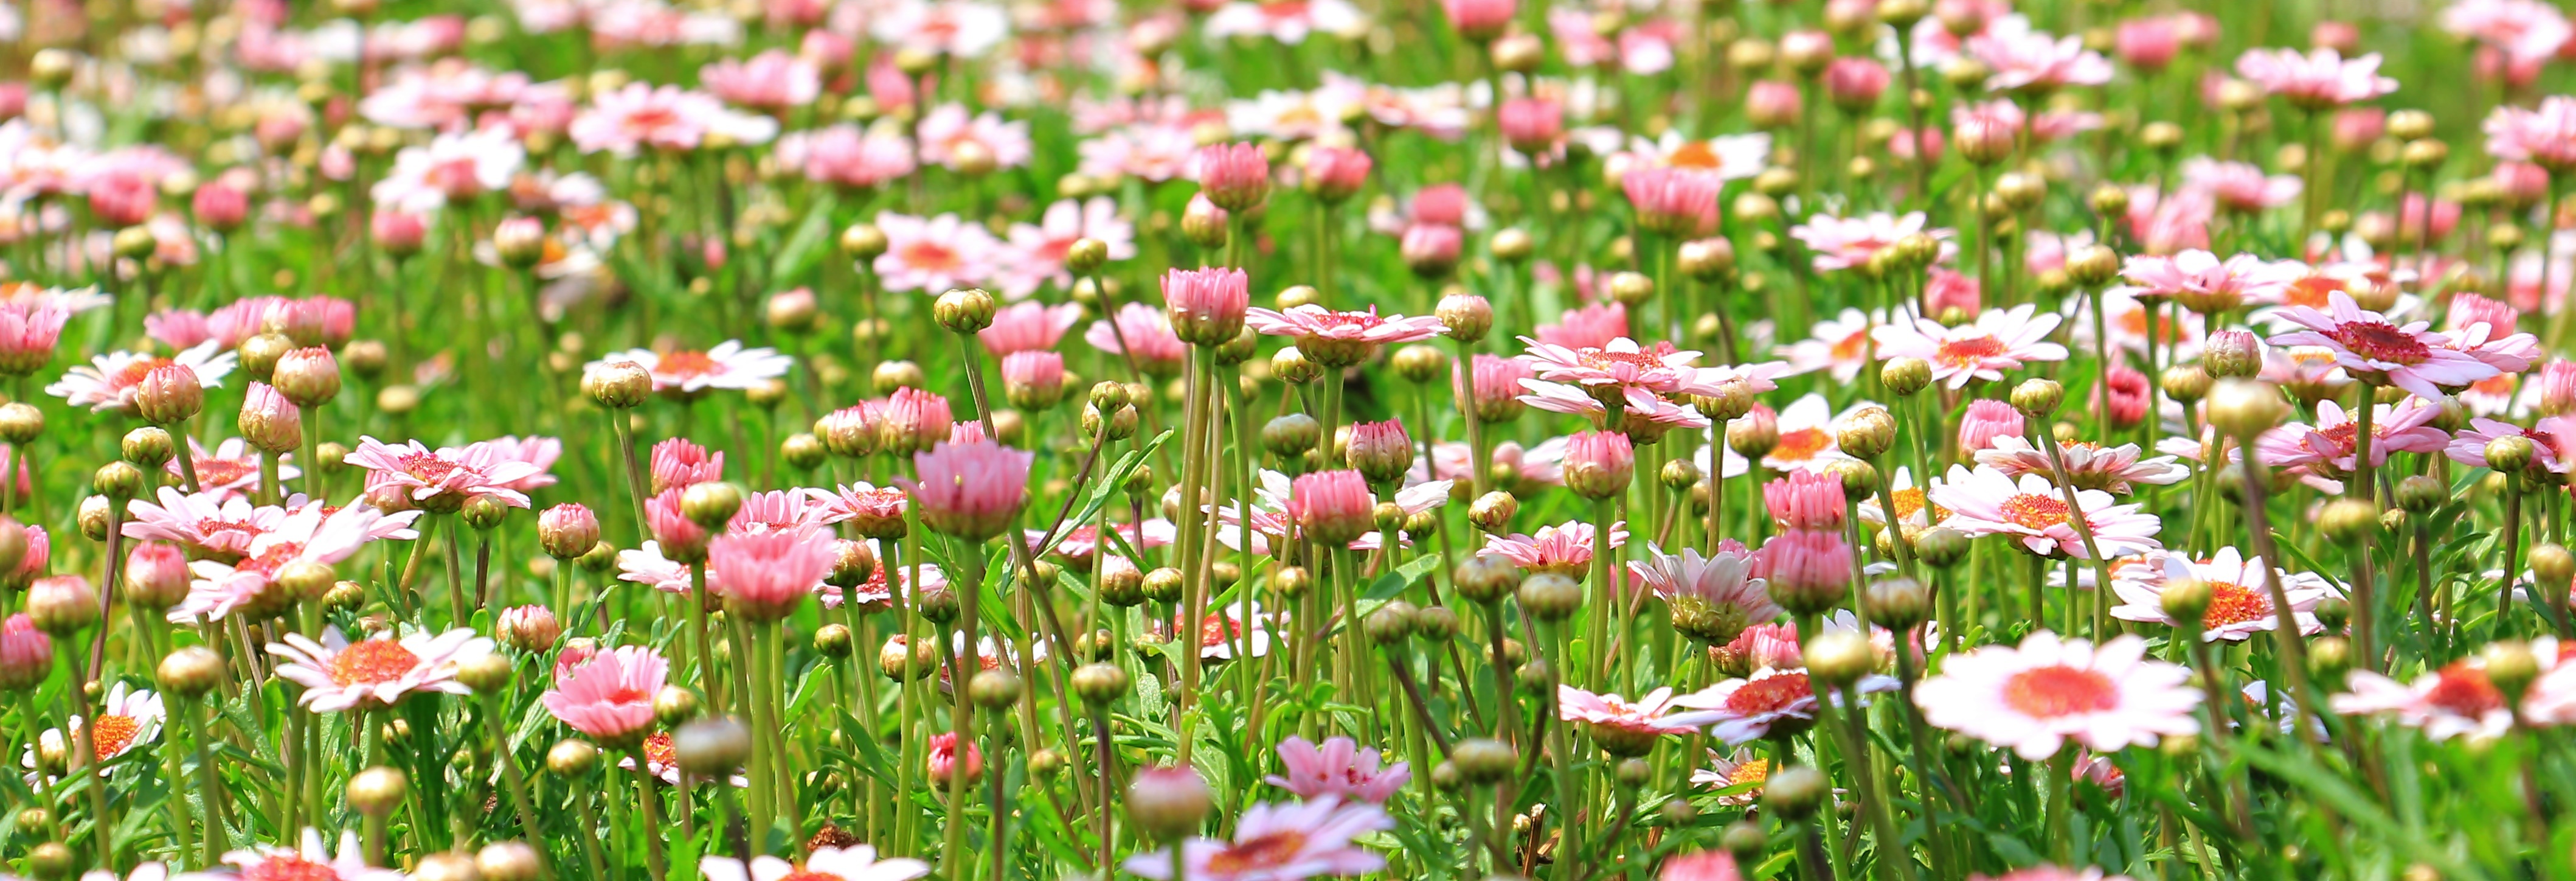
nature, grass, blossom, plant, field, lawn, meadow, prairie, flower, petal, bloom, daisy, botany, blooming, garden, flora, plants, wildflower, flowers, grassland, wildflowers, flowering plant, annual plant, grass family, land plant, garden cosmos